Alex Chilton

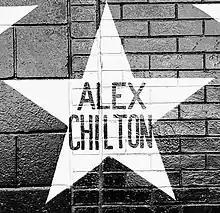
Star honoring Alex Chilton on the outside mural of the Minneapolis nightclub First Avenue

In 1990 and 1991, Chilton took time off from touring and recording to live during the warm months in a tent on his land in rural Tennessee and work on clearing trees and framing his planned house, a project he was never to complete. In 1993, Chilton recorded "Clichés", an acoustic solo record of jazz and pop standards, in New Orleans' Chez Flames studio with producer Keith Keller. The record was inspired by a short solo acoustic tour of the Netherlands in January, 1992. Chilton's final two studio albums featured his band and continued his pattern of mixing together songs from pop, soul, blues, gospel, R&B, swing, and country music. "A Man Called Destruction" (1995), like "High Priest", featured a mix of covers and originals and an expanded band that included horns, keyboards, and occasional backup singers, and was released in the U.S. on the relaunched Ardent Records label. Chilton took an enlarged edition of his band on Late Night with Conan O'Brien in July 1995 to promote the album, playing the song "Lies". This was Chilton's second appearance on national television in less than a year; in October 1994, he appeared on The Tonight Show with Jay Leno with the reformed Big Star. Chilton's final solo studio record, "Loose Shoes and Tight Pussy" (1999, released as "Set" in the U.S.), featured Chilton with only Ron Easley on bass and Richard Dworkin on drums. Chilton released one more album as a solo artist during his lifetime, the 2004 CD "Live in Anvers", which featured him playing a show in Belgium with a pick-up band of European musicians.